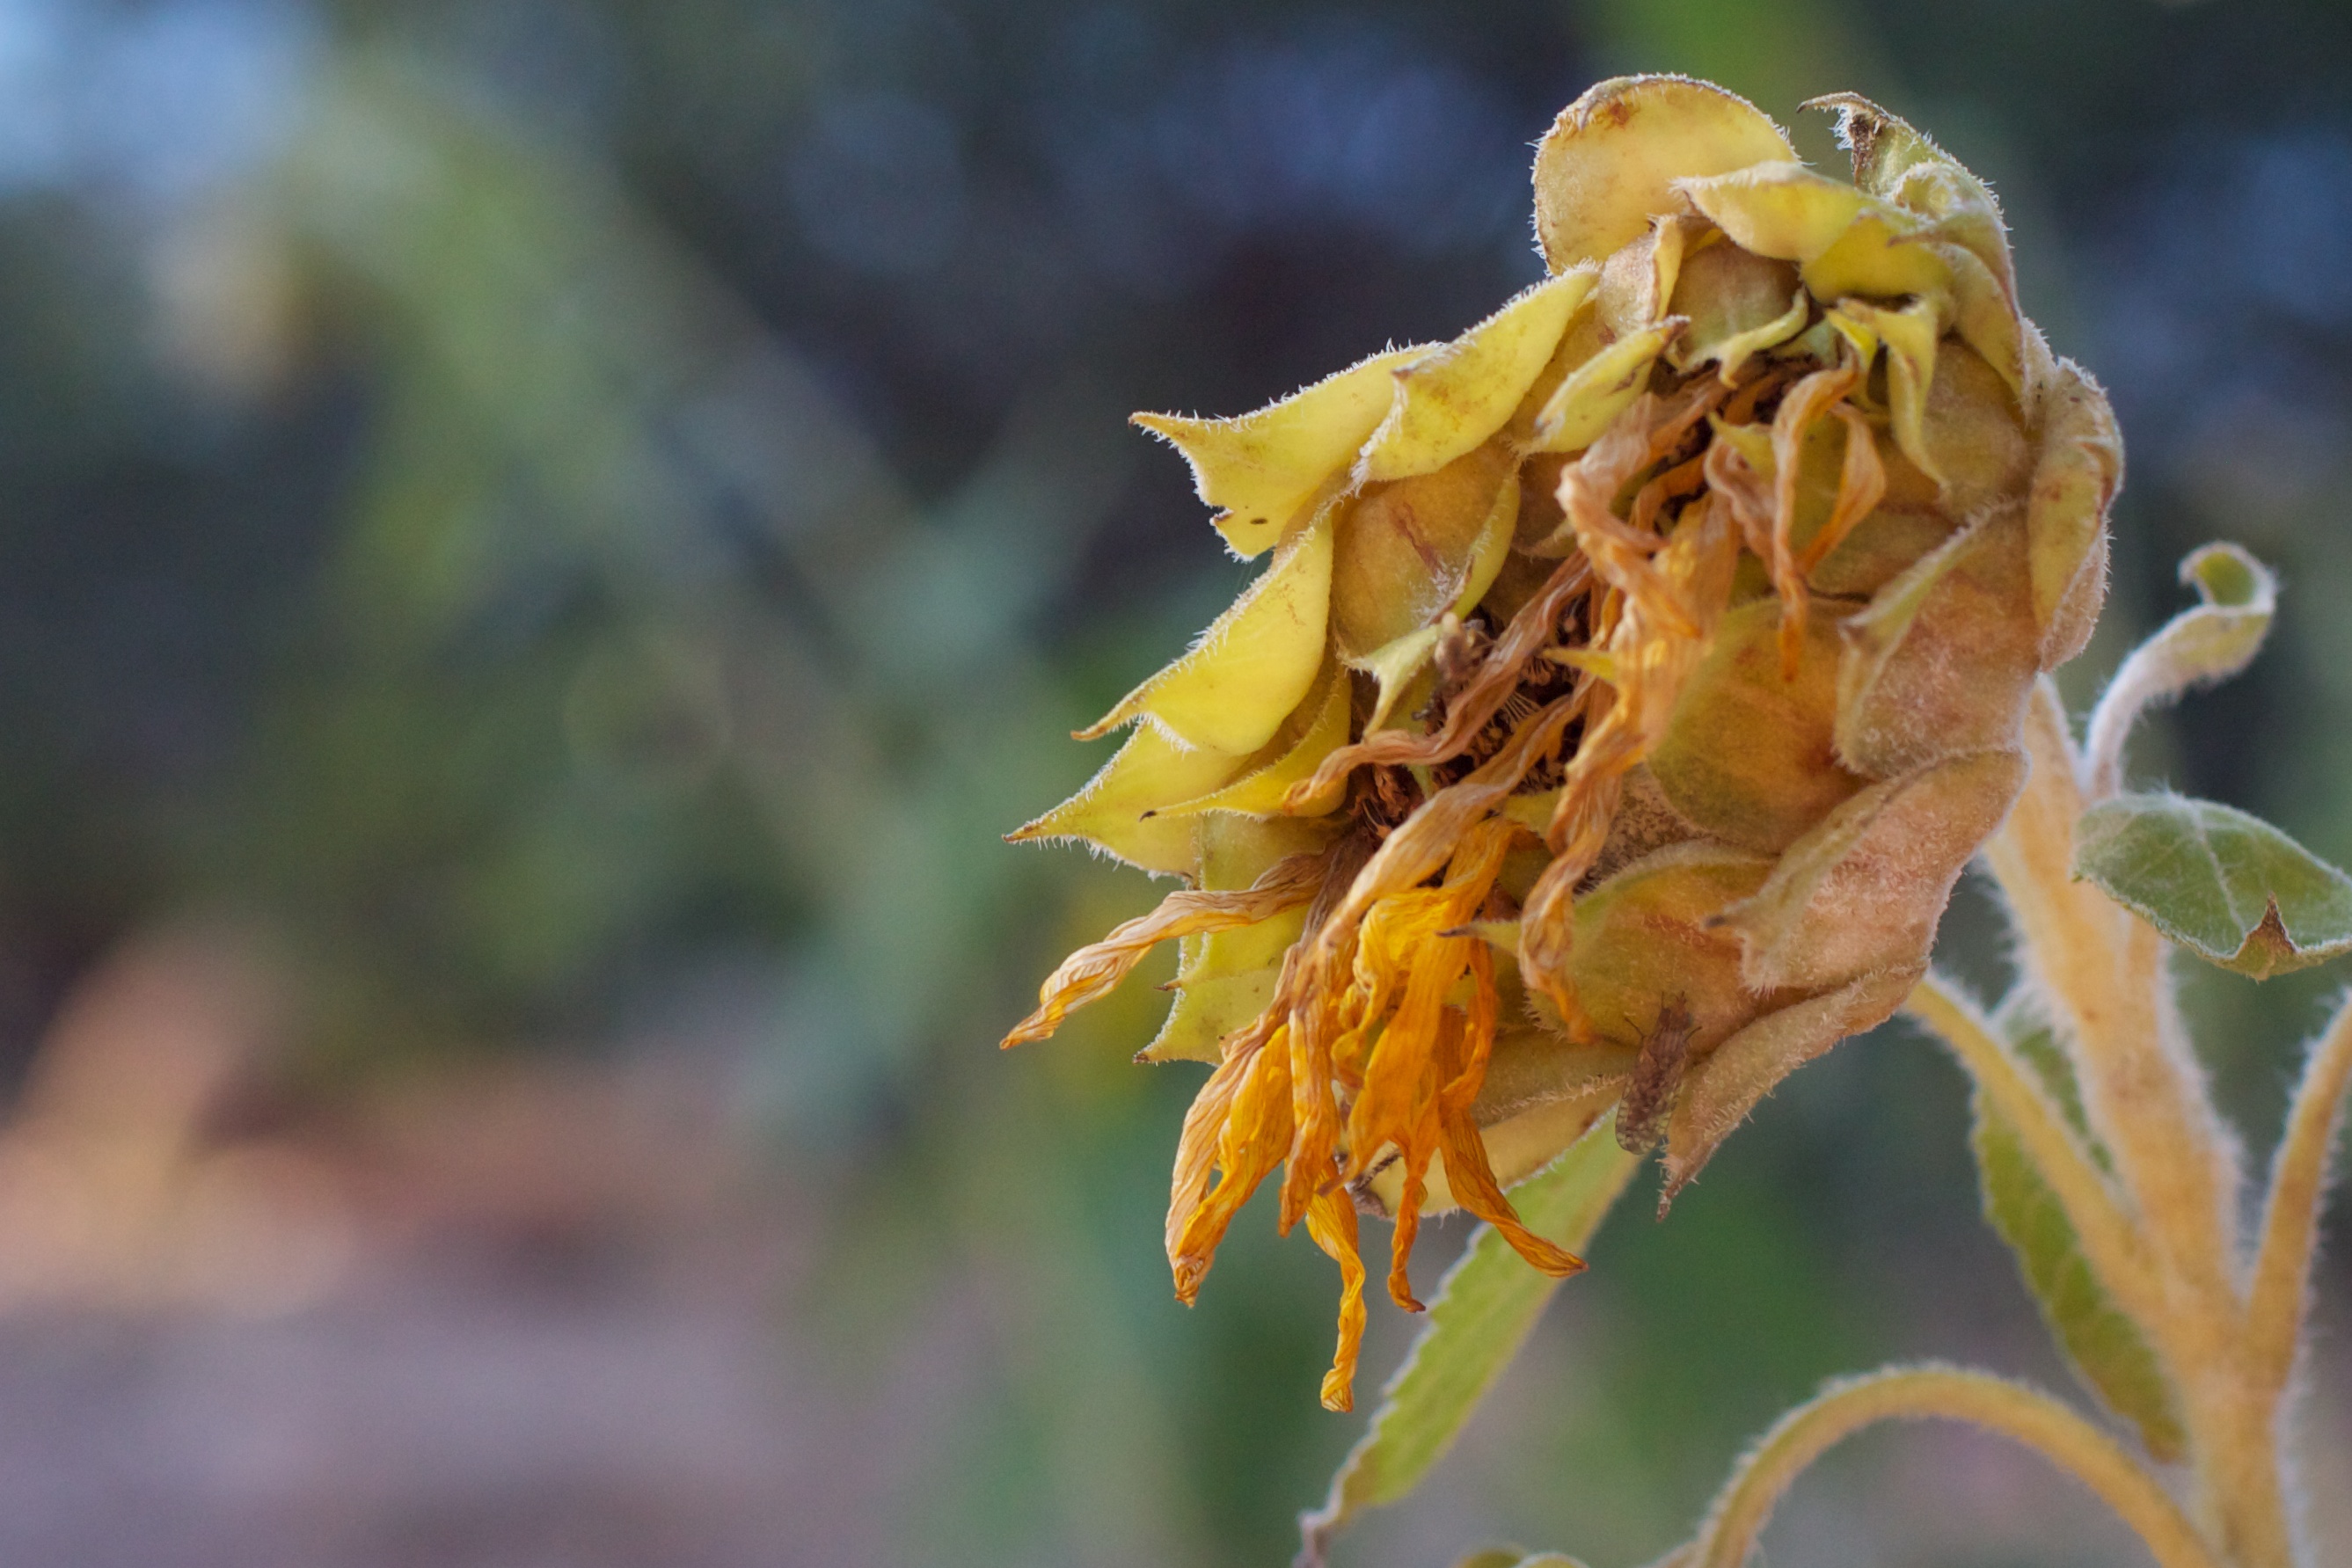
tree, nature, branch, plant, sunlight, leaf, flower, autumn, botany, yellow, flora, season, fauna, wildflower, close up, bud, macro photography, flowering plant, plant stem, woody plant, land plant